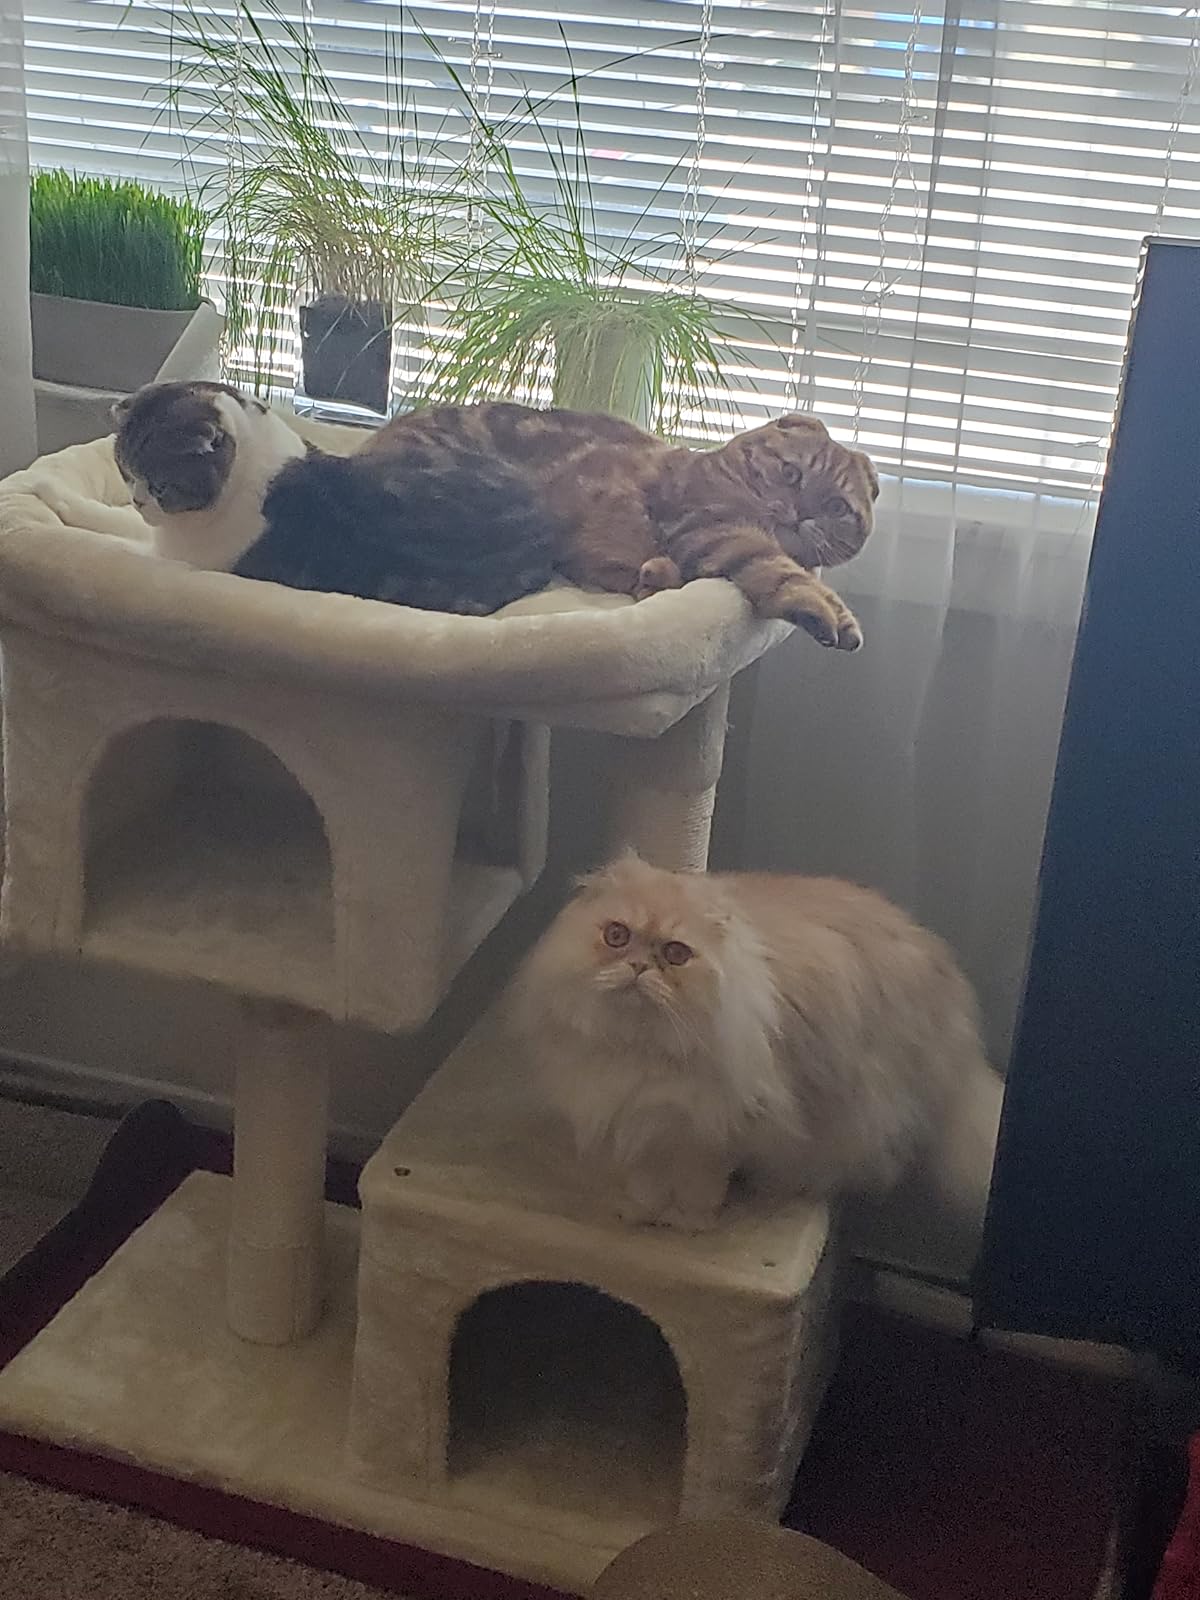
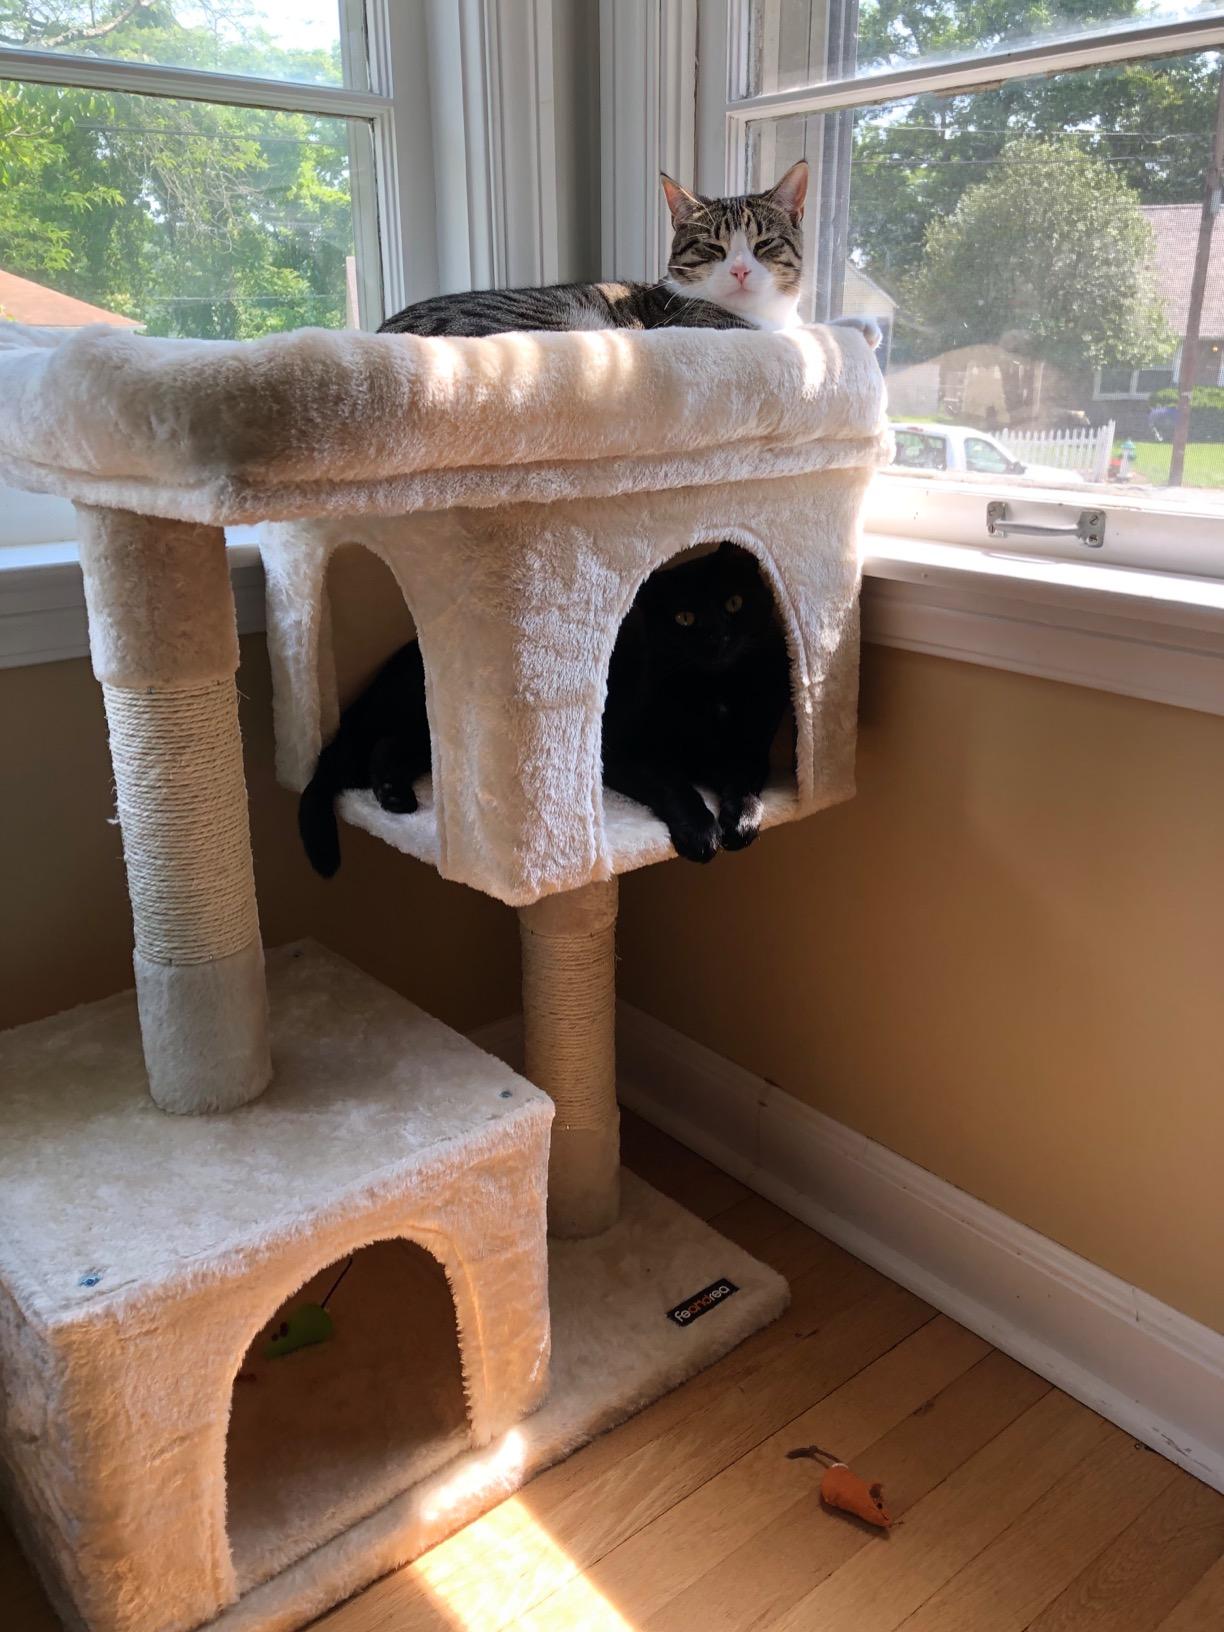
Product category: items_cat tree
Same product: yes